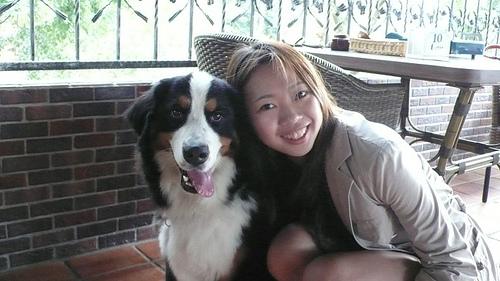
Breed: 211-n000061-Bernese_mountain_dog